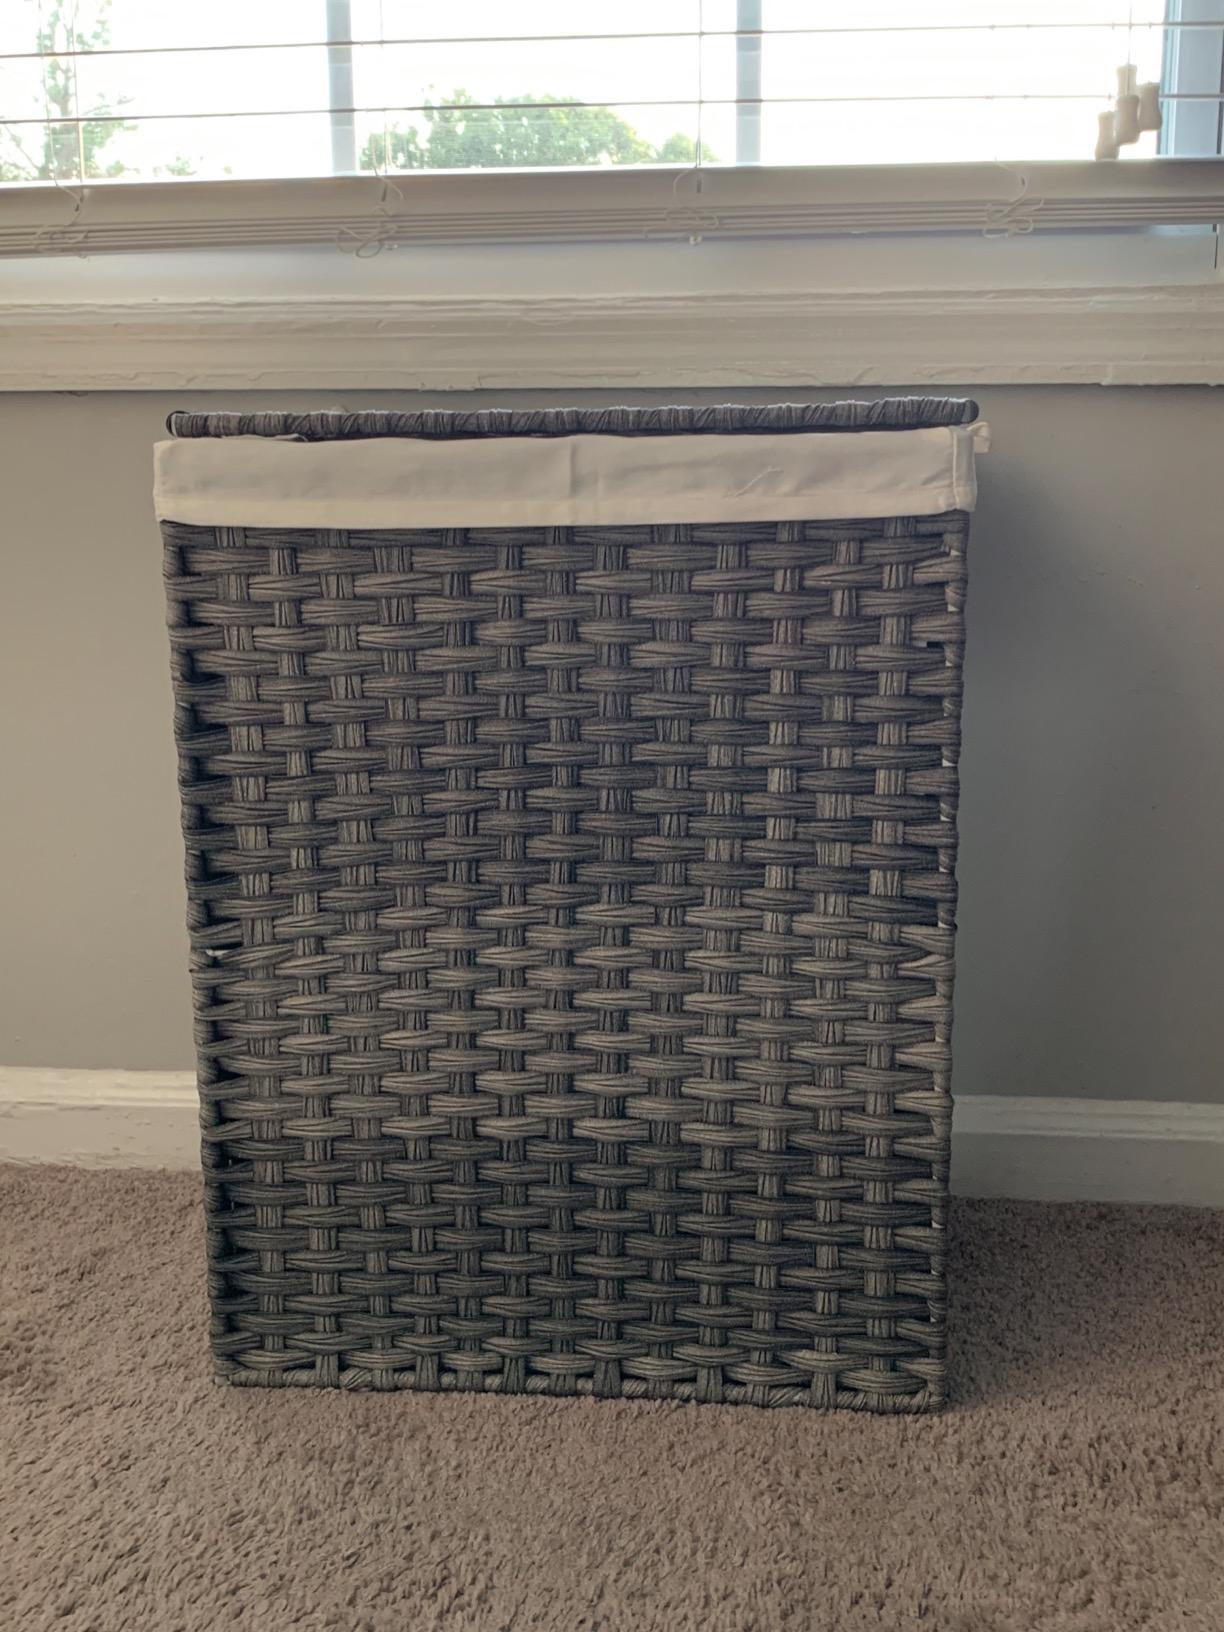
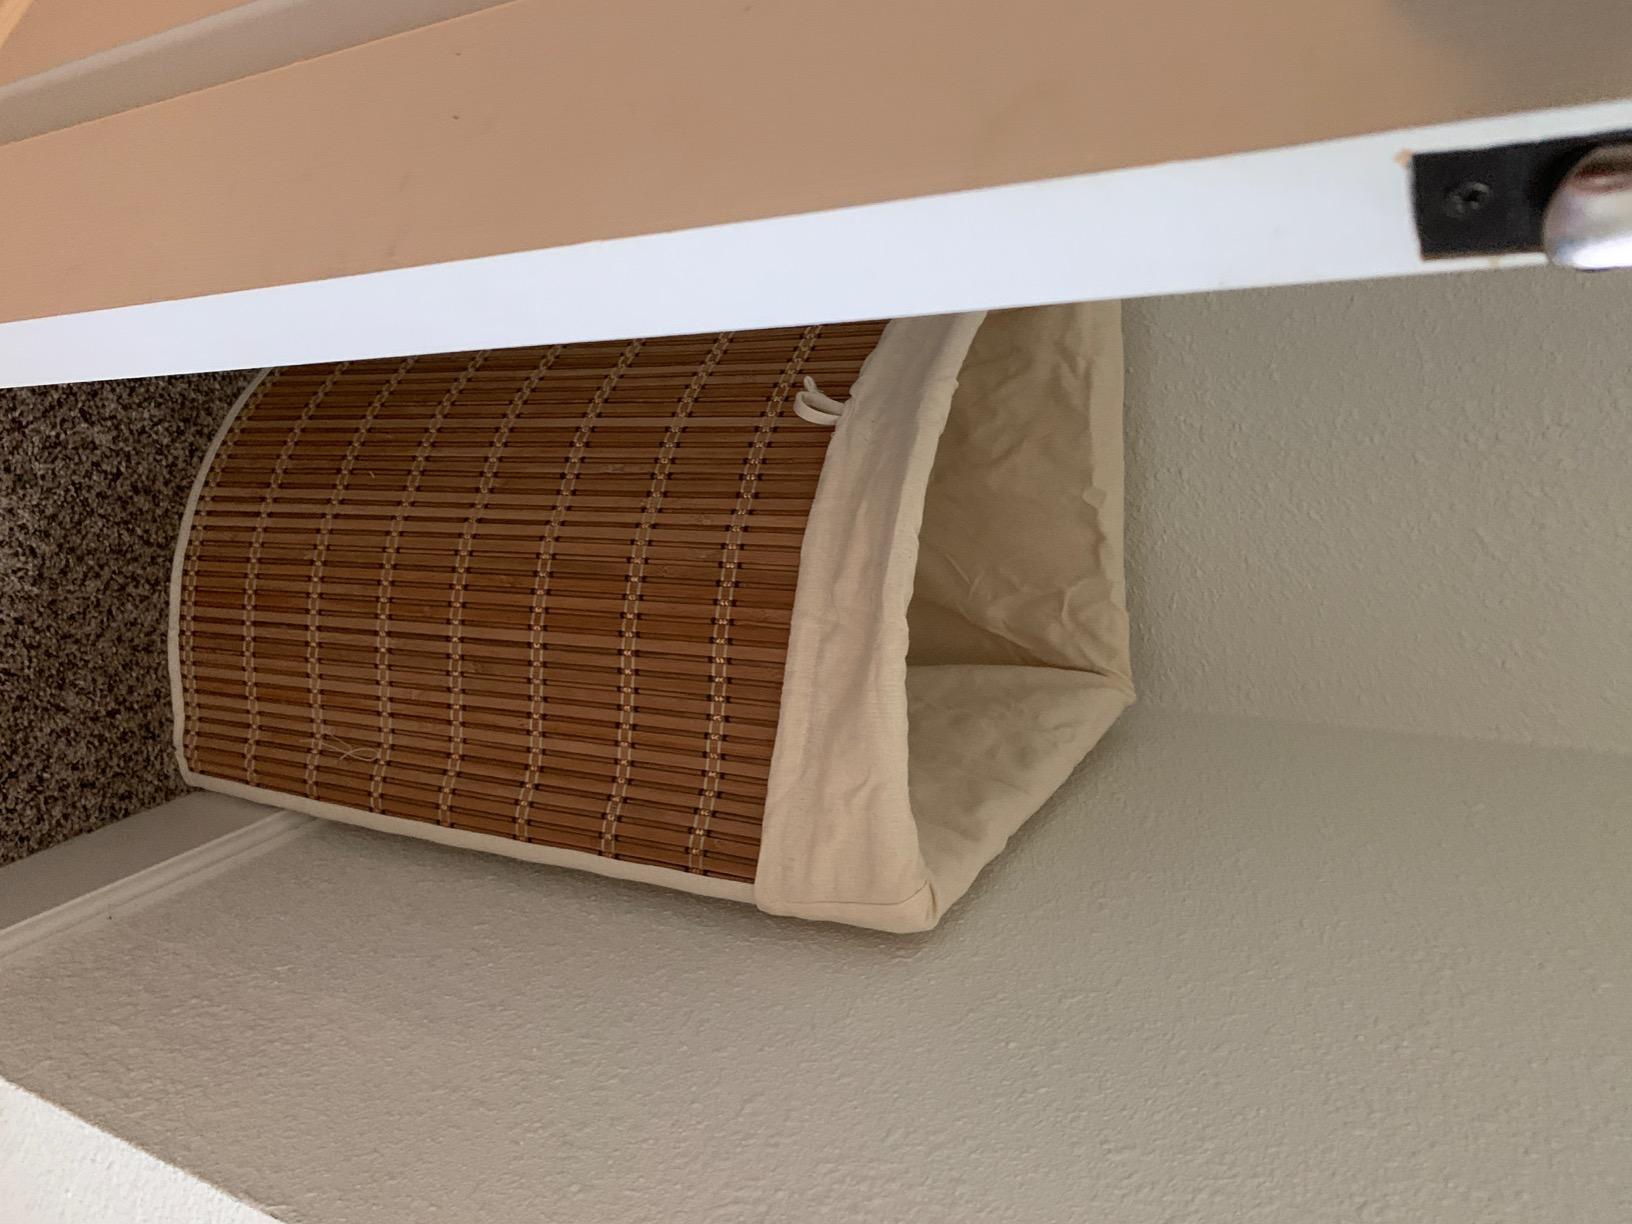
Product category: items_hamper
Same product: no